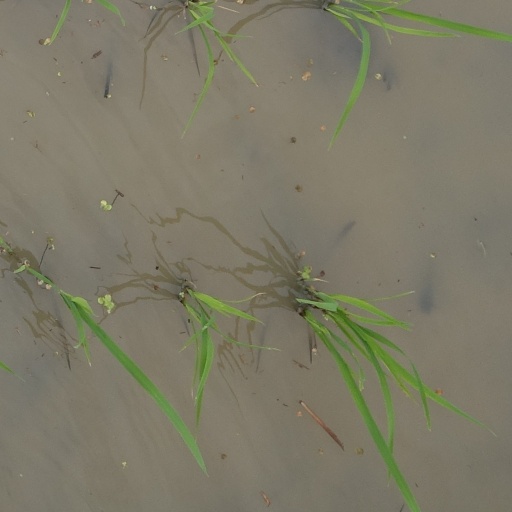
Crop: rice